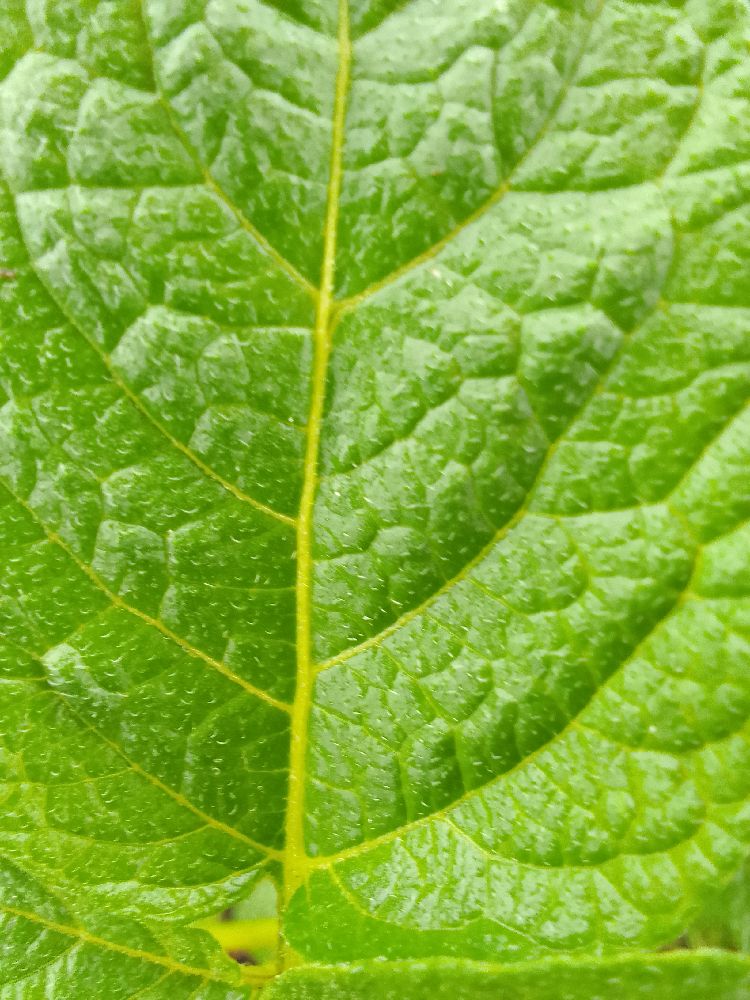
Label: Healthy